Timeline of the Battle of Mosul (2016–17): Phase Two

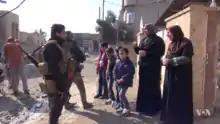
Iraqi soldiers talk with and are greeted by civilians in eastern Mosul

Col. Khaled al-Jewari, from the Joint Operations Command, told DPA that ISIL executed a "qadi" (senior judge), along with other combat commanders, for escaping from the battle for eastern Mosul.